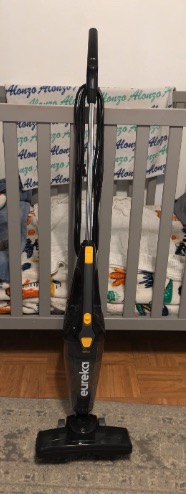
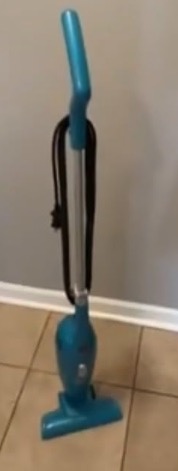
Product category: items_vacuum
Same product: no